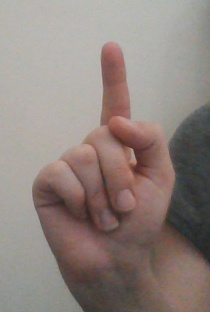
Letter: bb